Shiv Pratap Shukla

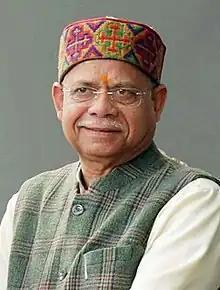
Shukla in 2018

Shiv Pratap Shukla (born 1 April 1952) is an Indian politician and statesman. Currently, he is the Governor of Himachal Pradesh. He was the Minister of State for Finance in the First Modi ministry. He was a Member of Parliament in the upper house (Rajya Sabha) of the Indian Parliament represented the Indian state, Uttar Pradesh.